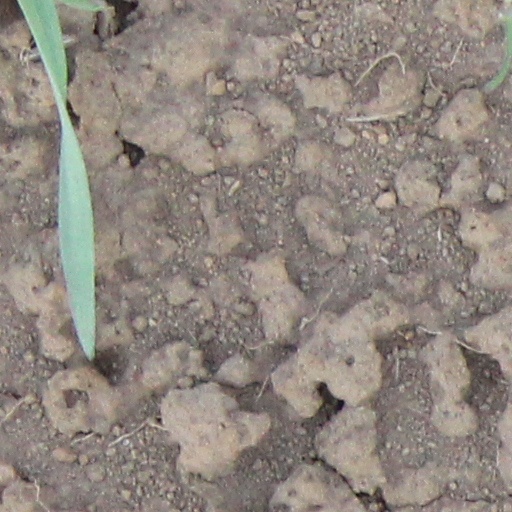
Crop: wheat